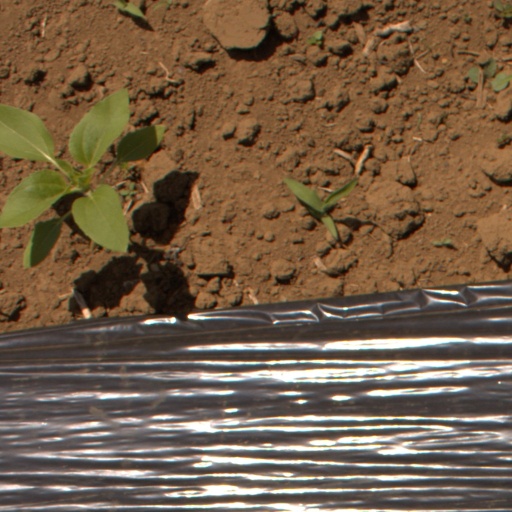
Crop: Jerusalem artichoke